Green oriole

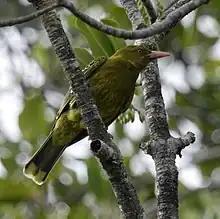
Yellow oriole, Cape York Peninsula

Alternate names for the green oriole include the Australian yellow oriole, yellow oriole and yellow-bellied oriole.